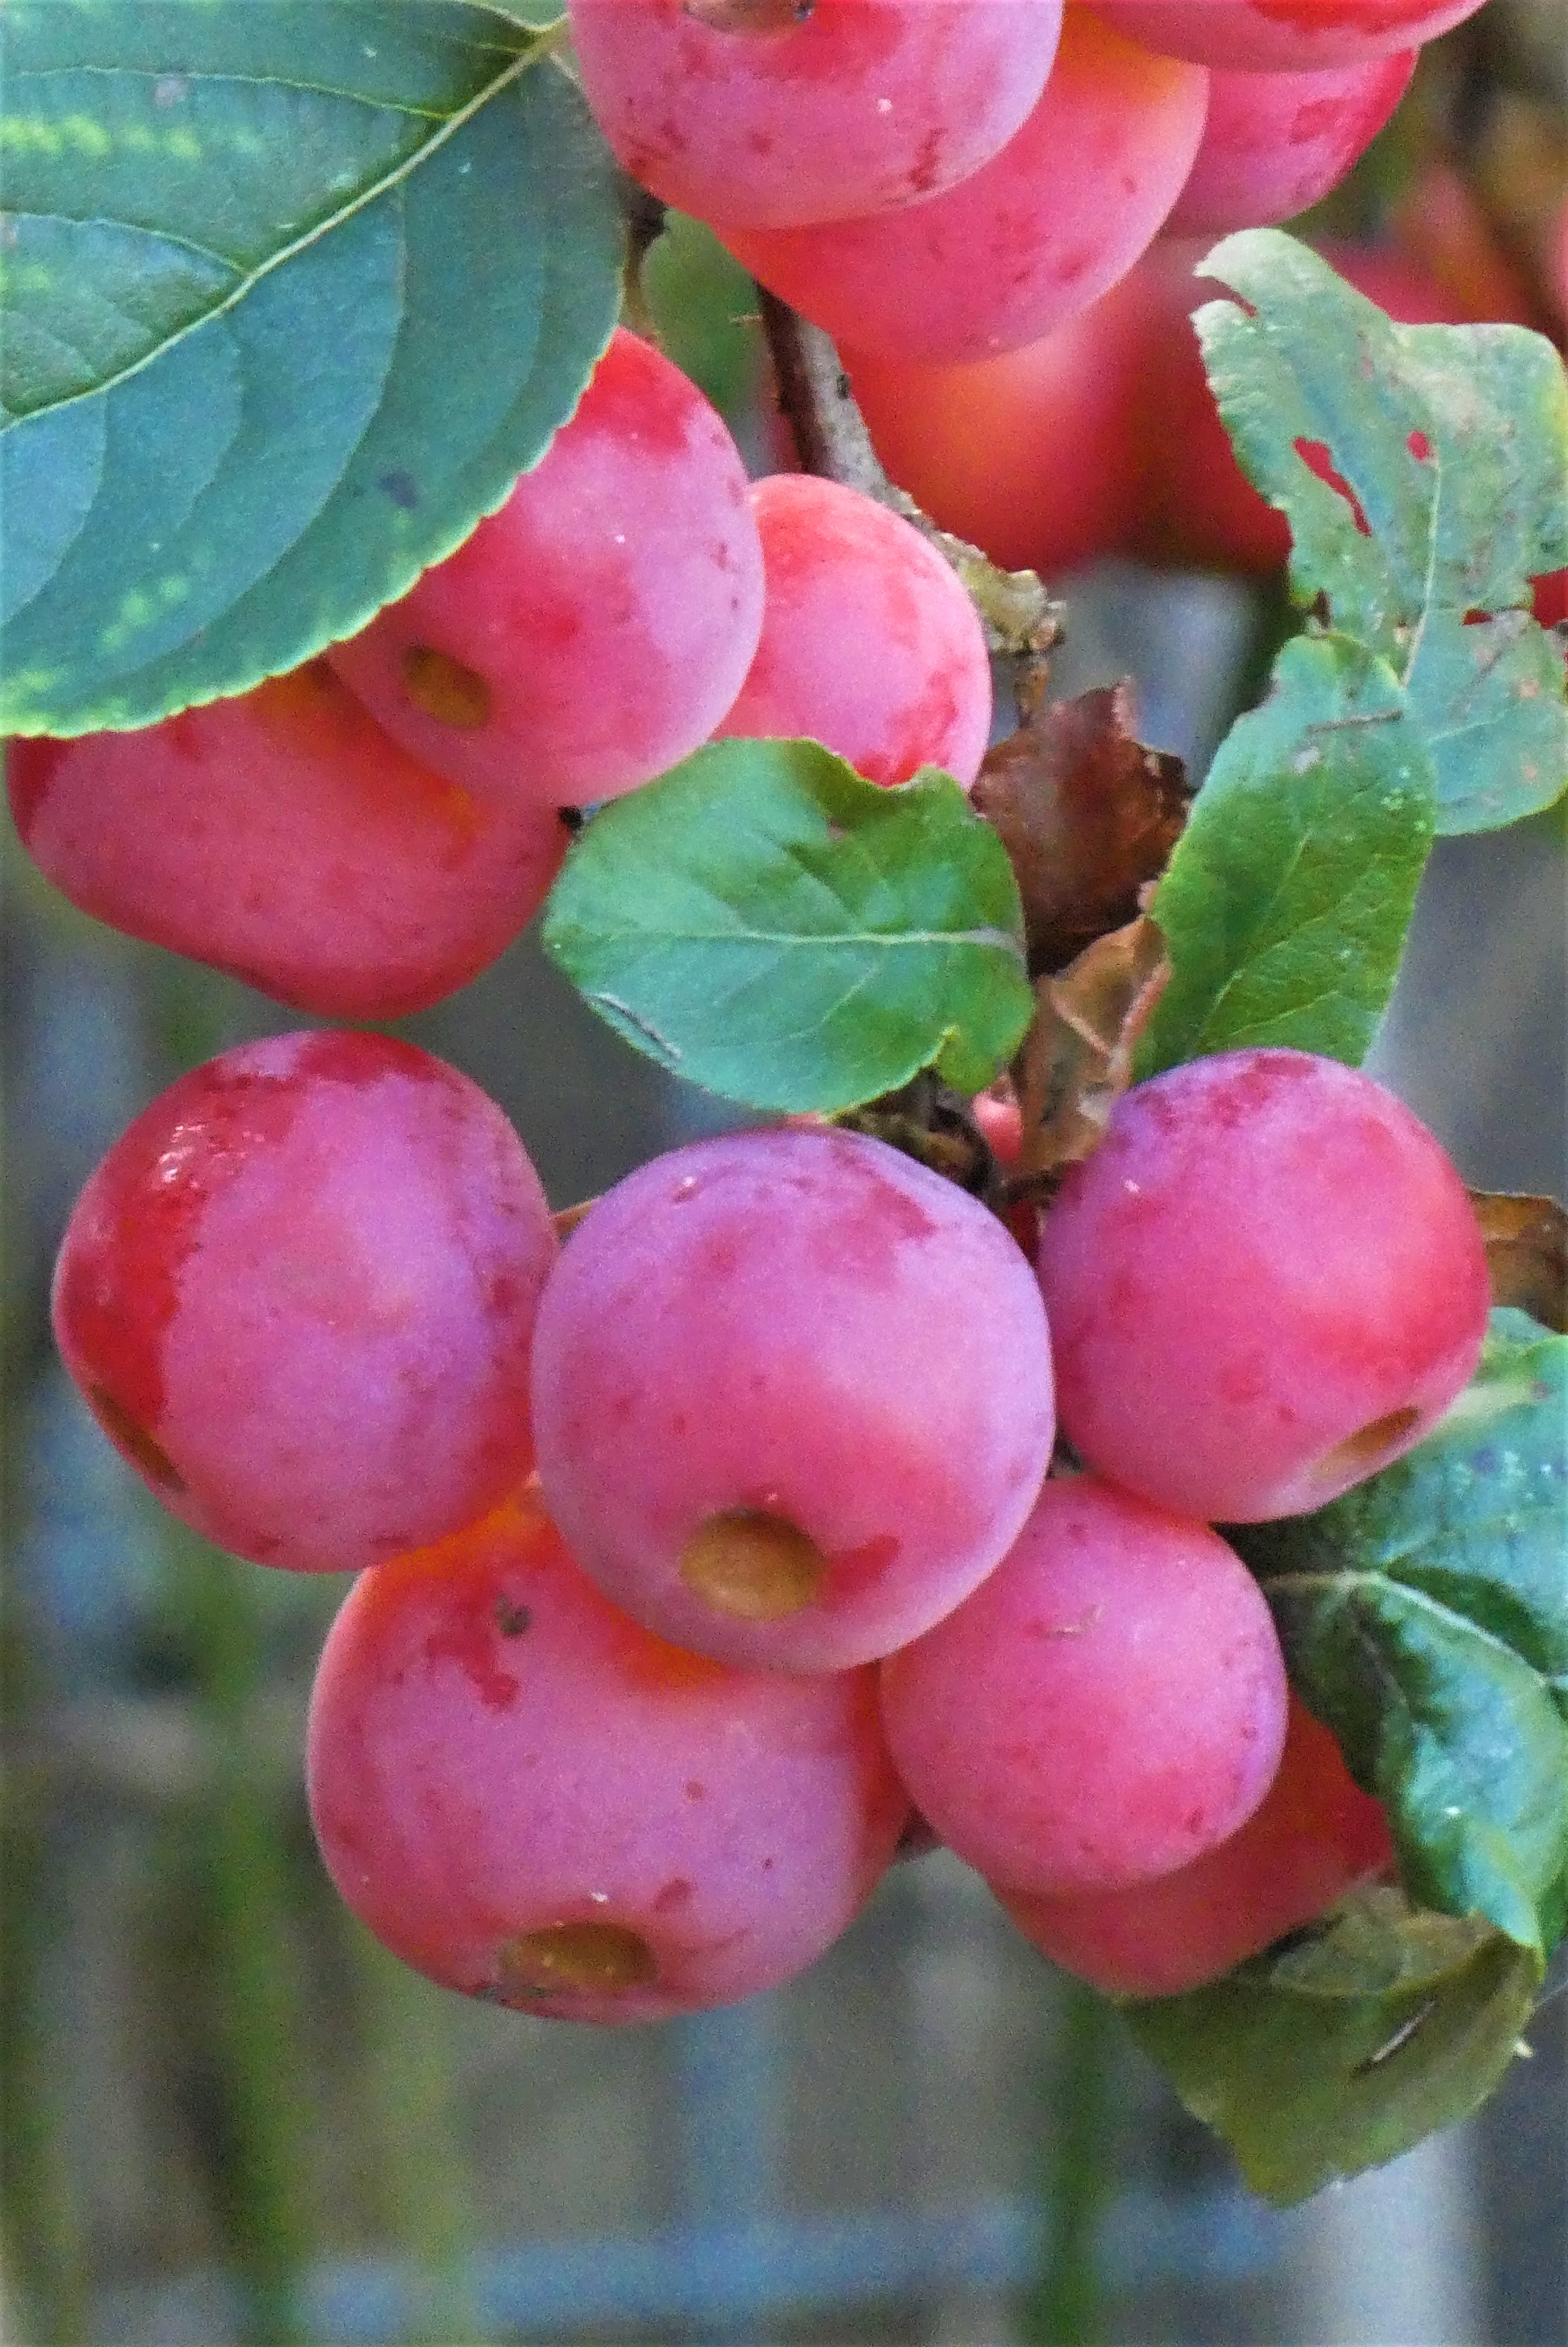
ornamental apples, apple tree, ornamental, autumn, fruits, food, plant, fruit, leaf, tree, seedless fruit, produce, fruit tree, natural foods, flowering plant, rose family, shrub, grapevine family, rose order, Superfruit, local food, peach, accessory fruit, Myrciaria, arctostaphylos, acerola family, malus